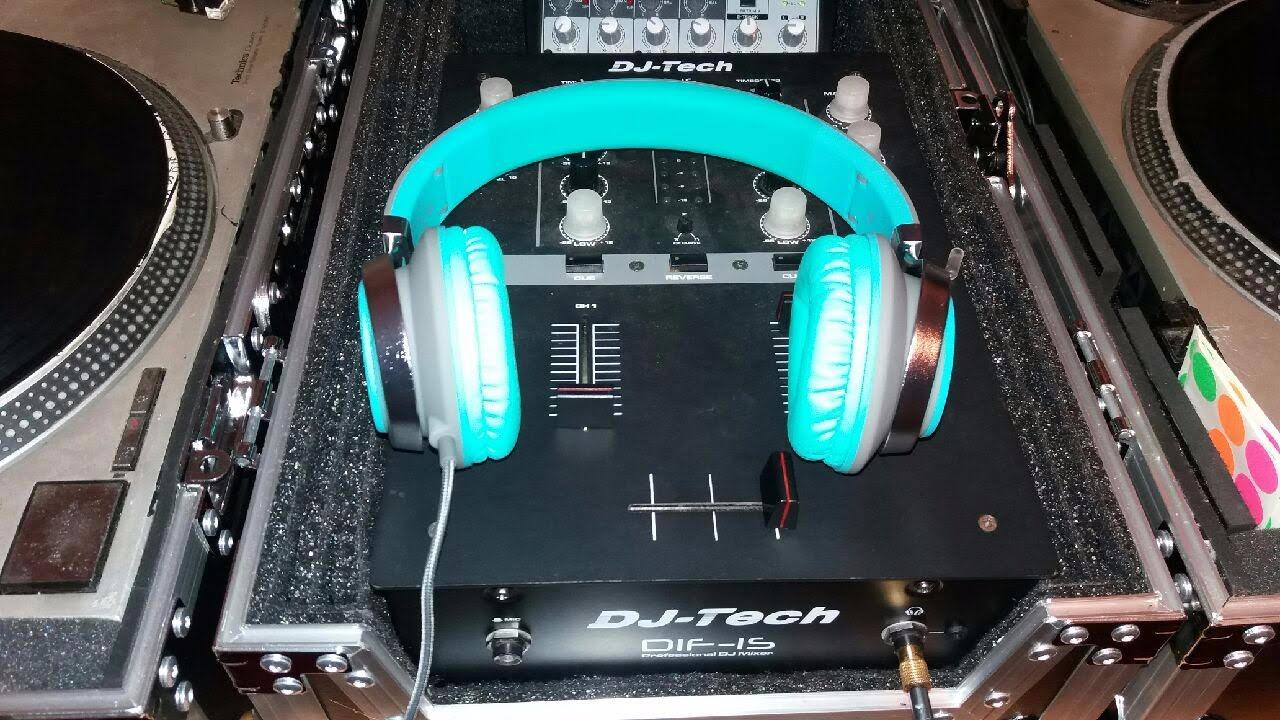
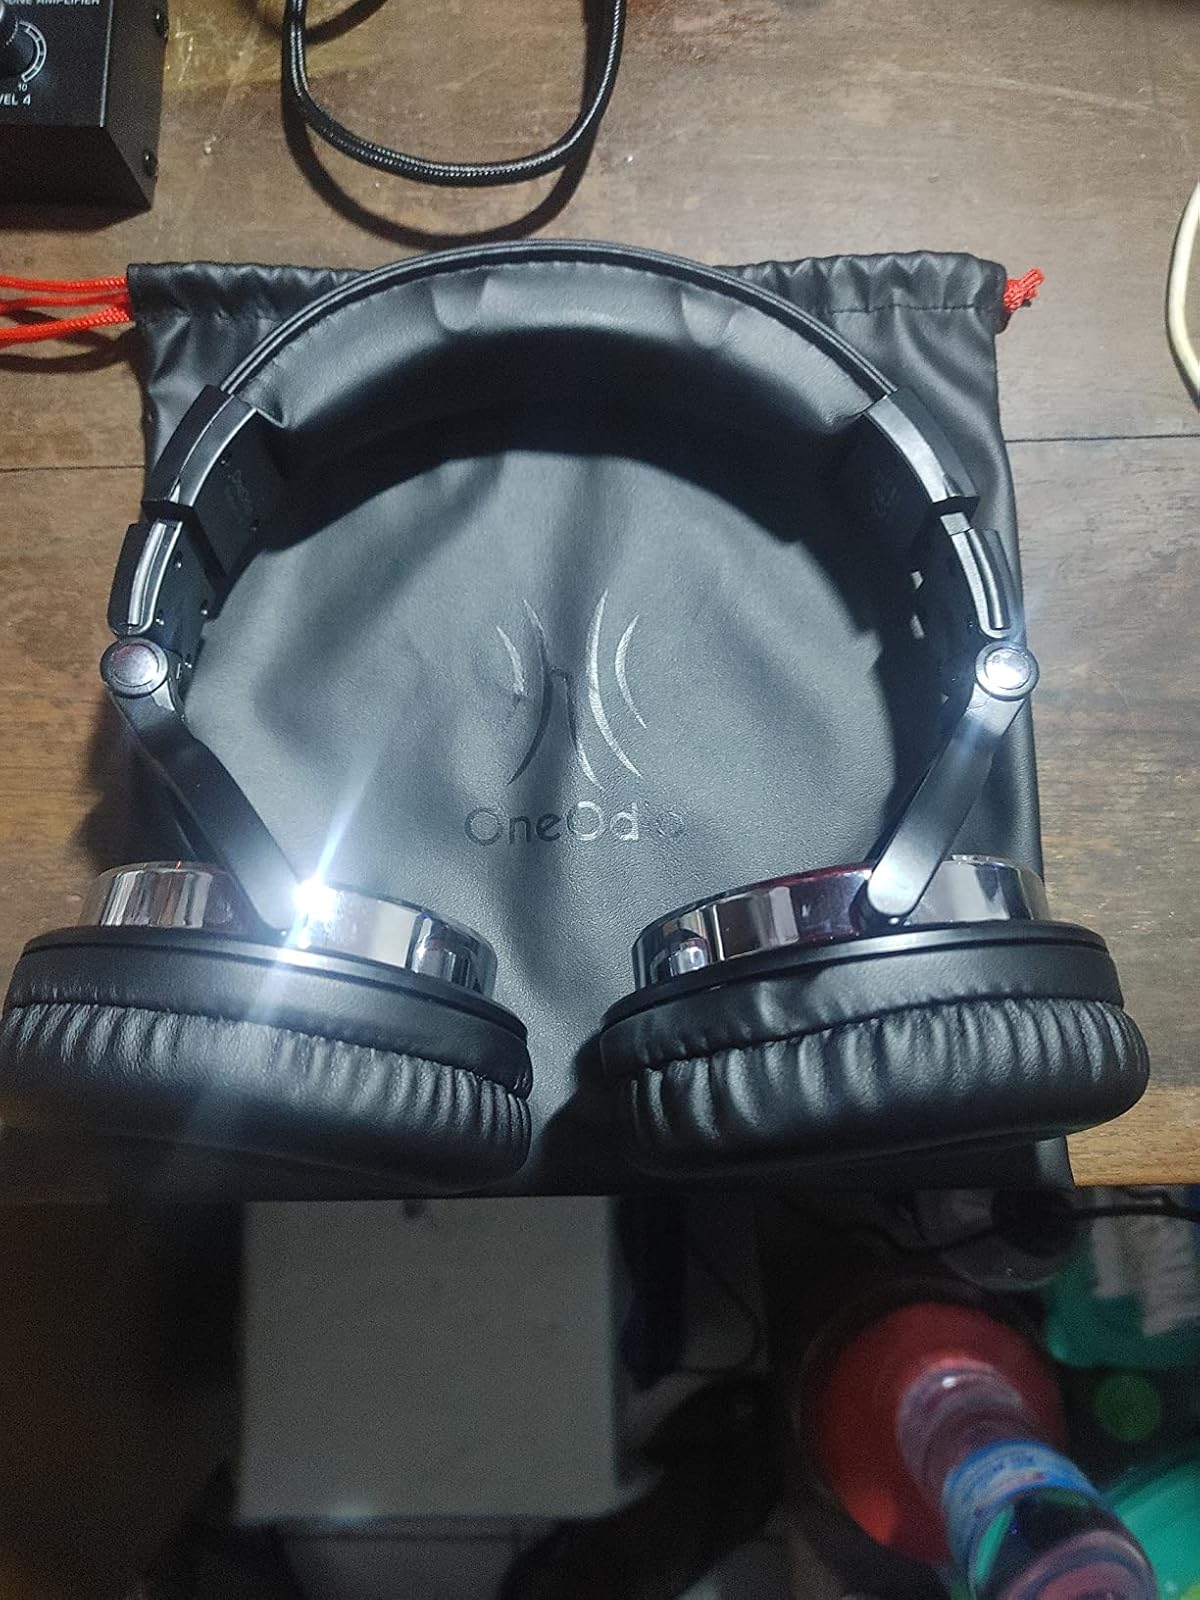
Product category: headphones
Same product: no